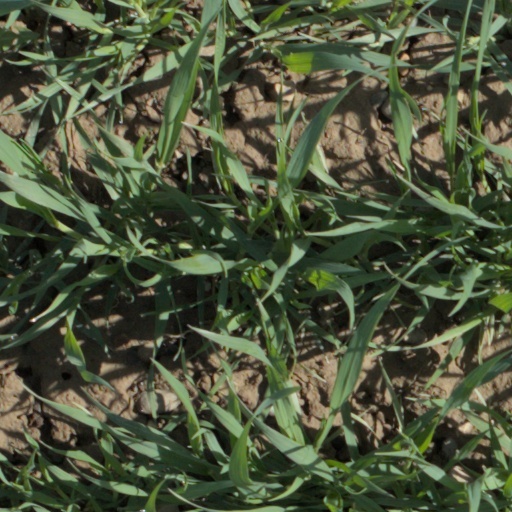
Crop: wheat